Richard Topham

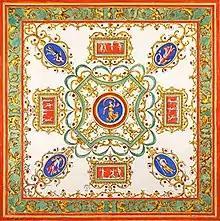
Drawing of ornamental ceiling from the Topham Collection, by Francesco Bartoli

The Topham Collection of prints and drawings went to Eton College. It is now understood that Robert Adam's ideas on neo-classical interior decoration, evolved in the 1760s, were influenced directly by graphical work of Francesco Bartoli in this collection. Charles Cameron is also believed to have made use of the works, without acknowledgement.